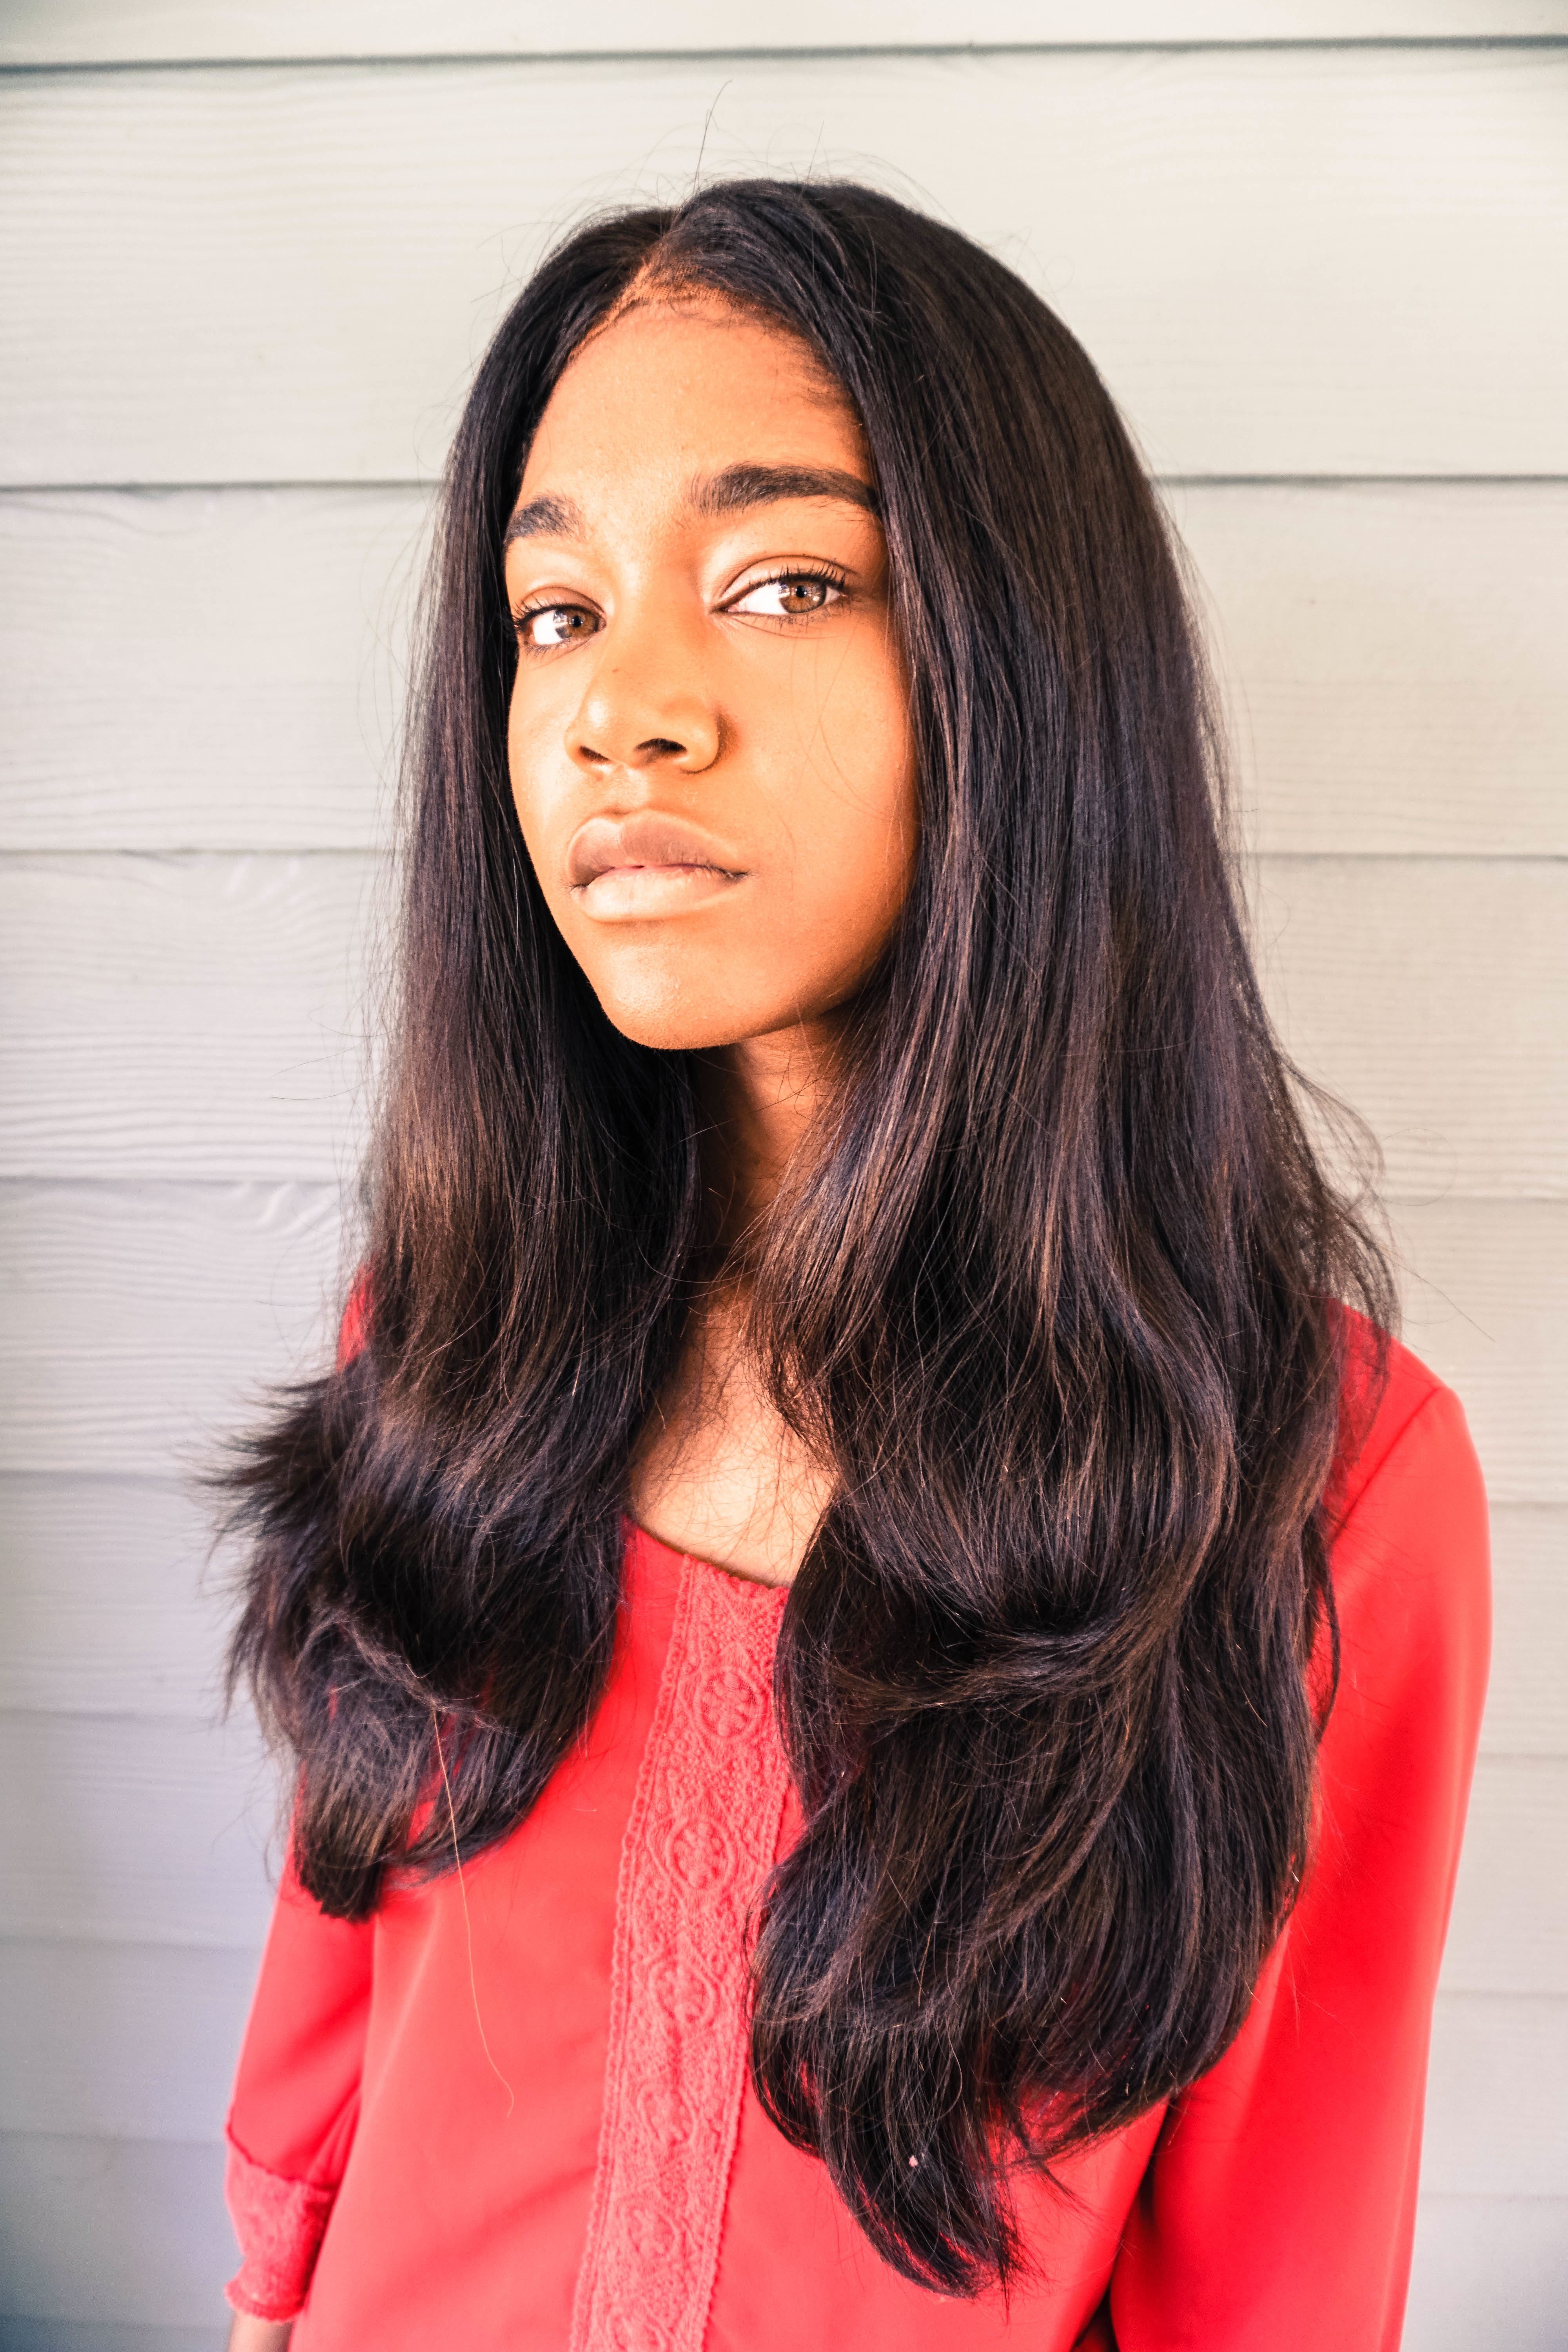
hair, singer, model, red, lip, hairstyle, long hair, black hair, face, head, beauty, photo shoot, brown hair, hair coloring